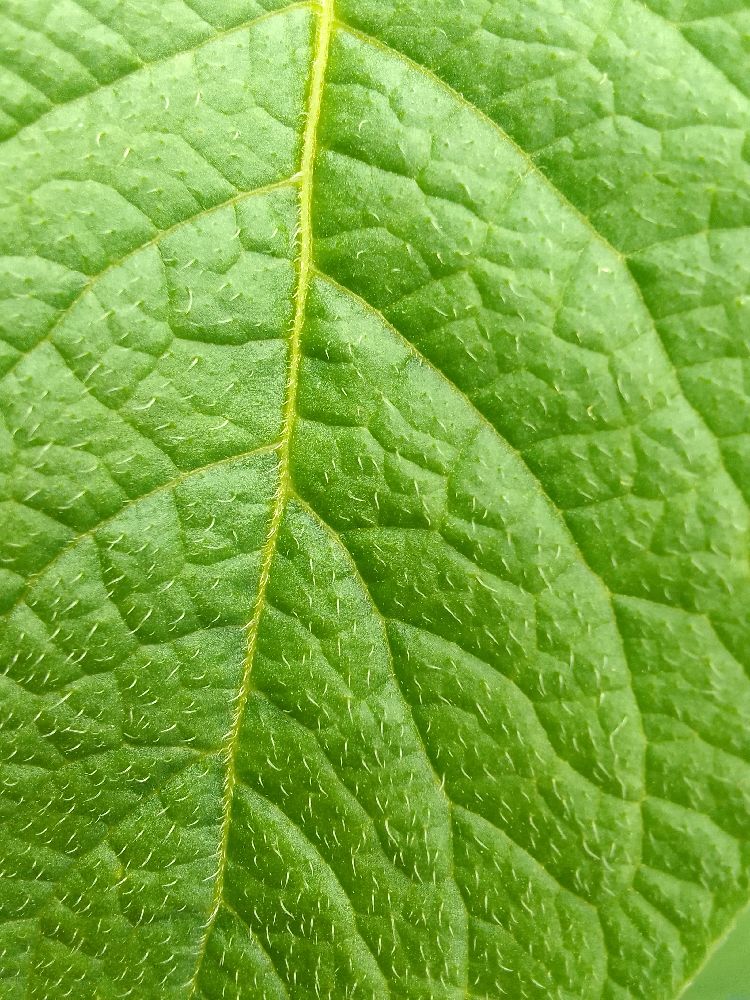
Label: Healthy